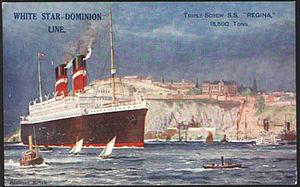
La Dominion Line est une compagnie maritime britannique de la fin du XIXᵉ siècle. Officiellement nommée Mississippi and Dominion Steamship Company, la compagnie est intégrée en 1902 à l'International Mercantile Marine Company de John Pierpont Morgan. À partir de 1908, la compagnie sert de concert avec la White Star Line sous le nom de White Star - Dominion Line, avant de disparaître en 1926.
Le Regina est un paquebot britannique construit à partir de 1913 pour la Dominion Line par les chantiers Harland & Wolff de Glasgow. Terminé à la va-vite pour servir dans le cadre de la Première Guerre mondiale, il sert de 1918 à 1920 pour rapatrier des soldats américains et transporter des migrants. Le navire est ensuite terminé à Belfast et entre en service commercial en mars 1922, sur la ligne à destination du Canada.